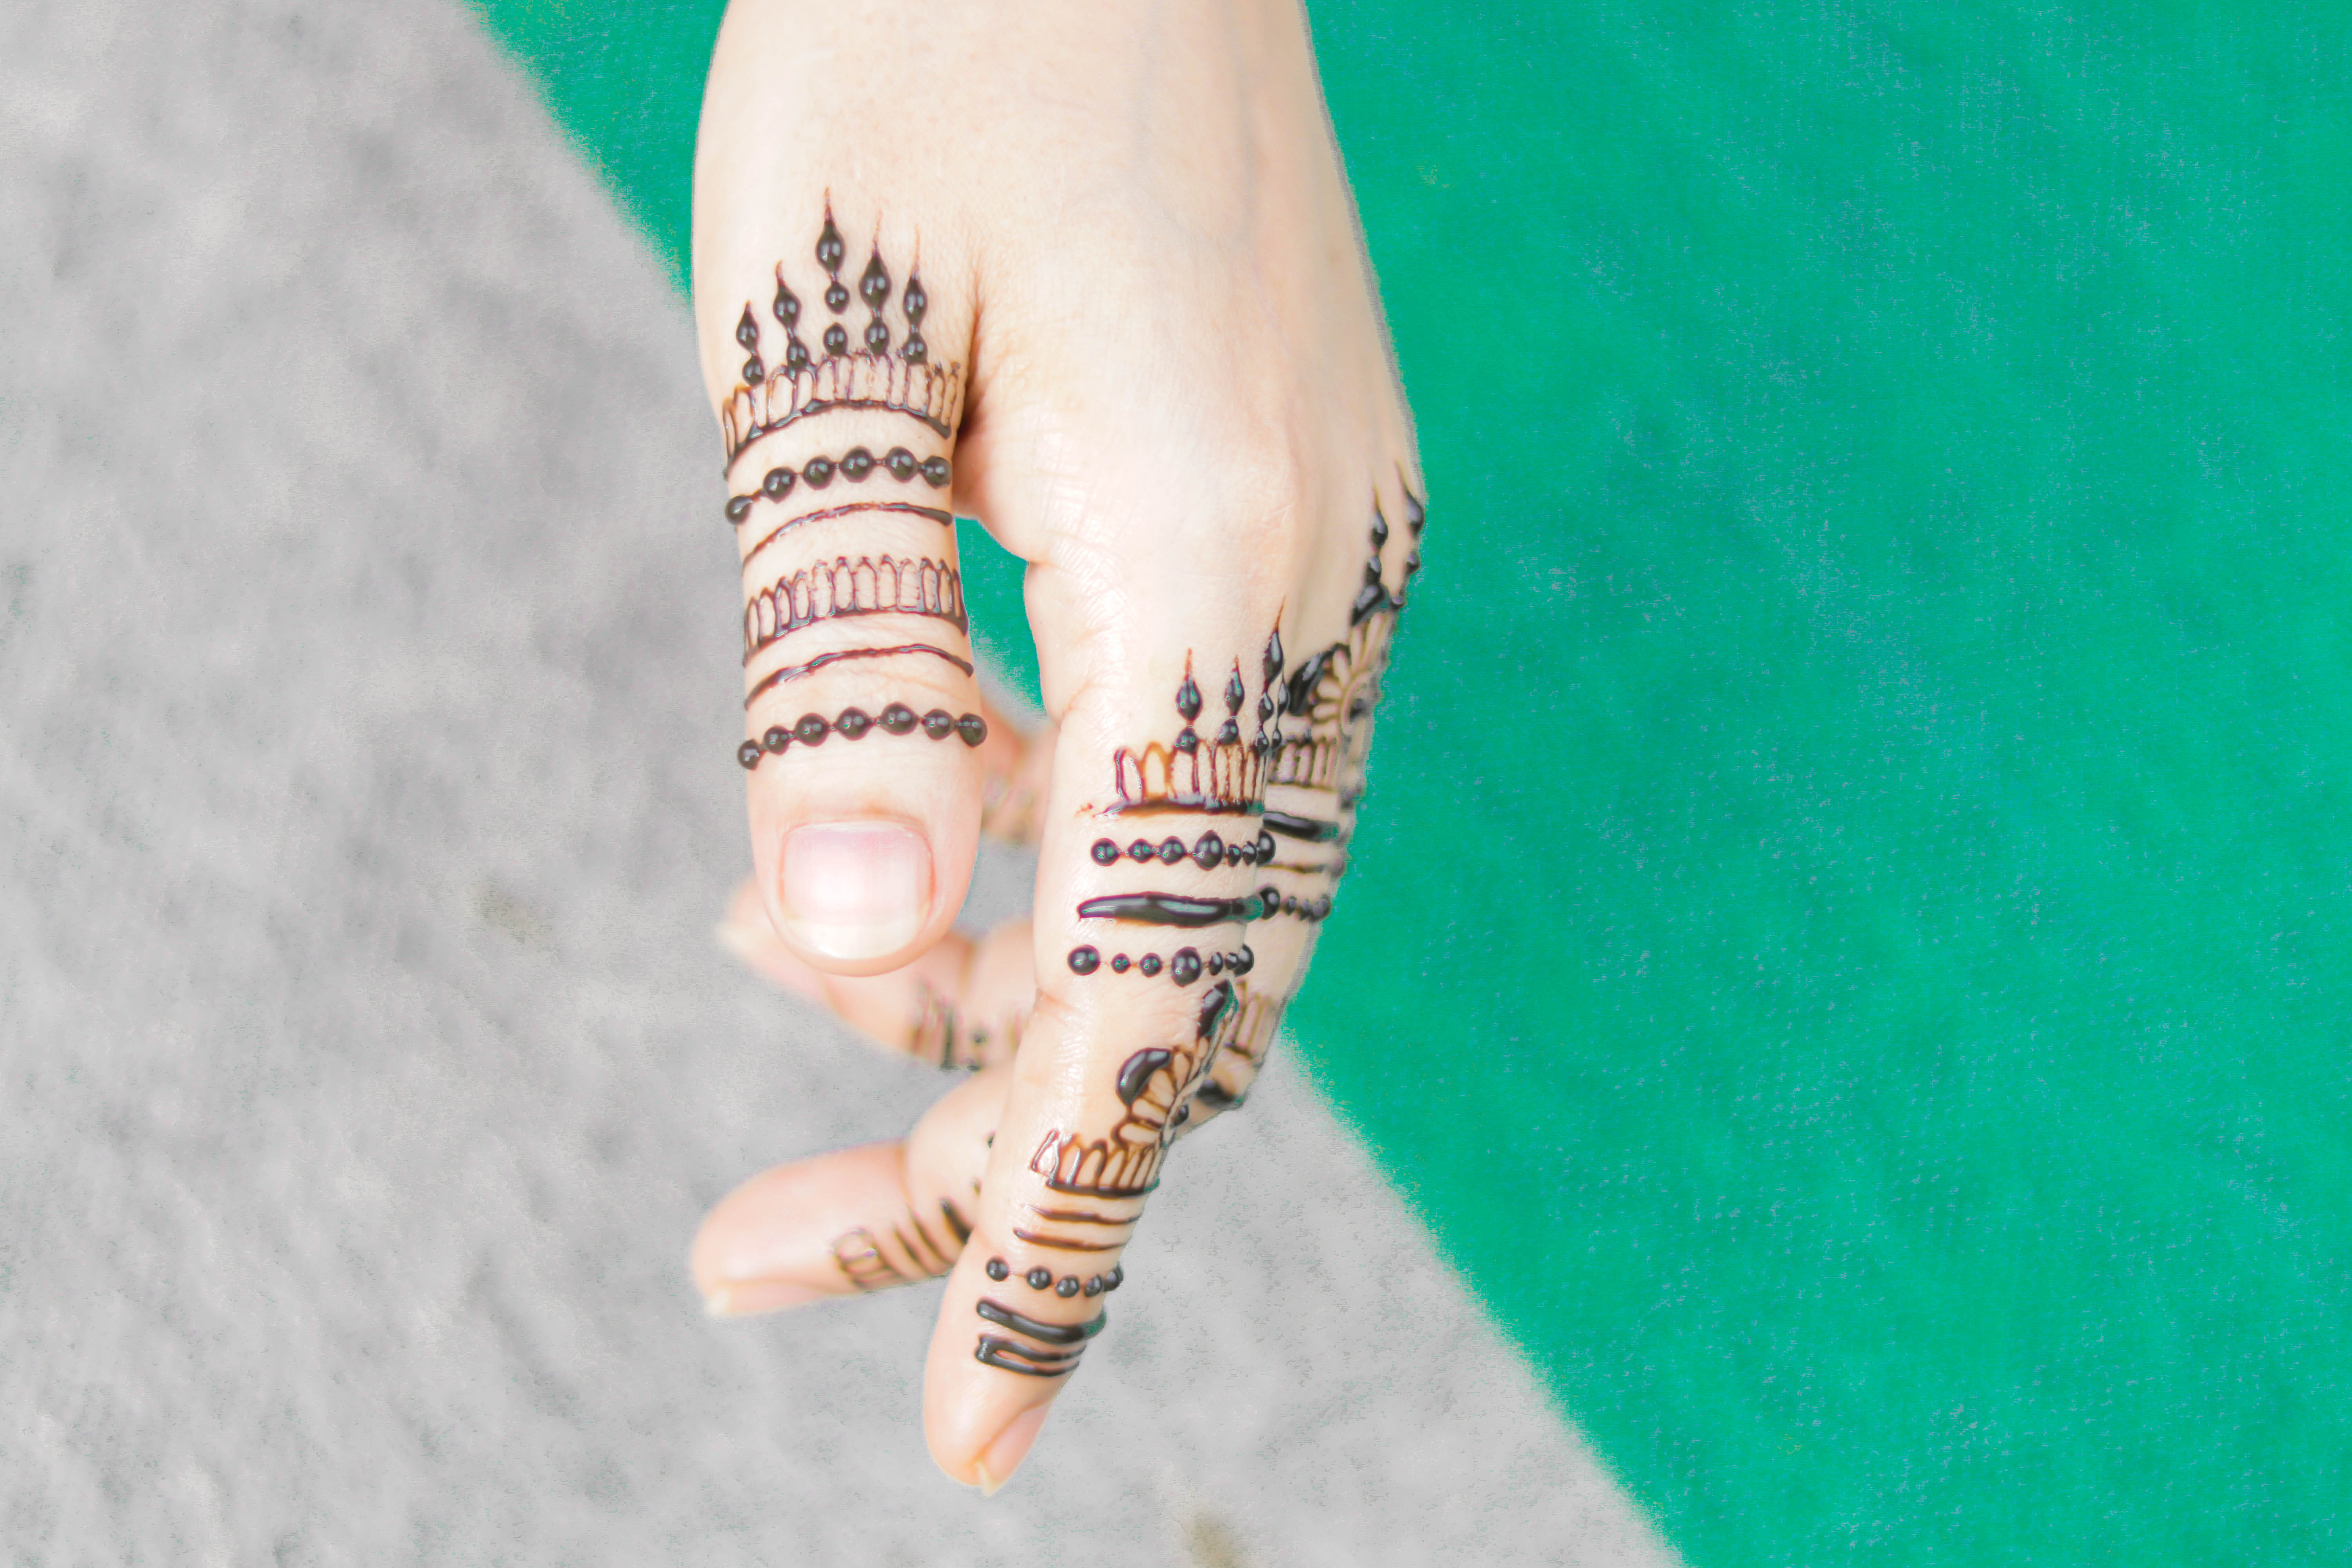
art, artist, background, beautiful, beauty, bodyart, bride, brown, ceremony, culture, decorative, design, drawing, ethnic, fashion, female, fingers, girl, hand, henna, hinduism, india, indian, marriage, mehendi, mehndi, ornament, paint, people, religion, skin, tattoo, traditional, wedding, woman, women, finger, nail, pattern, joint, arm, human leg, bandage, thumb